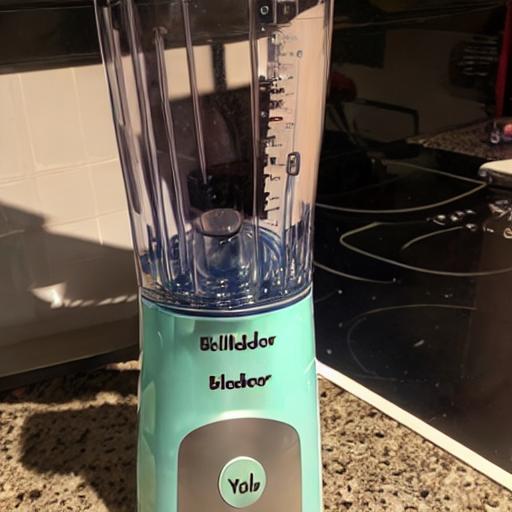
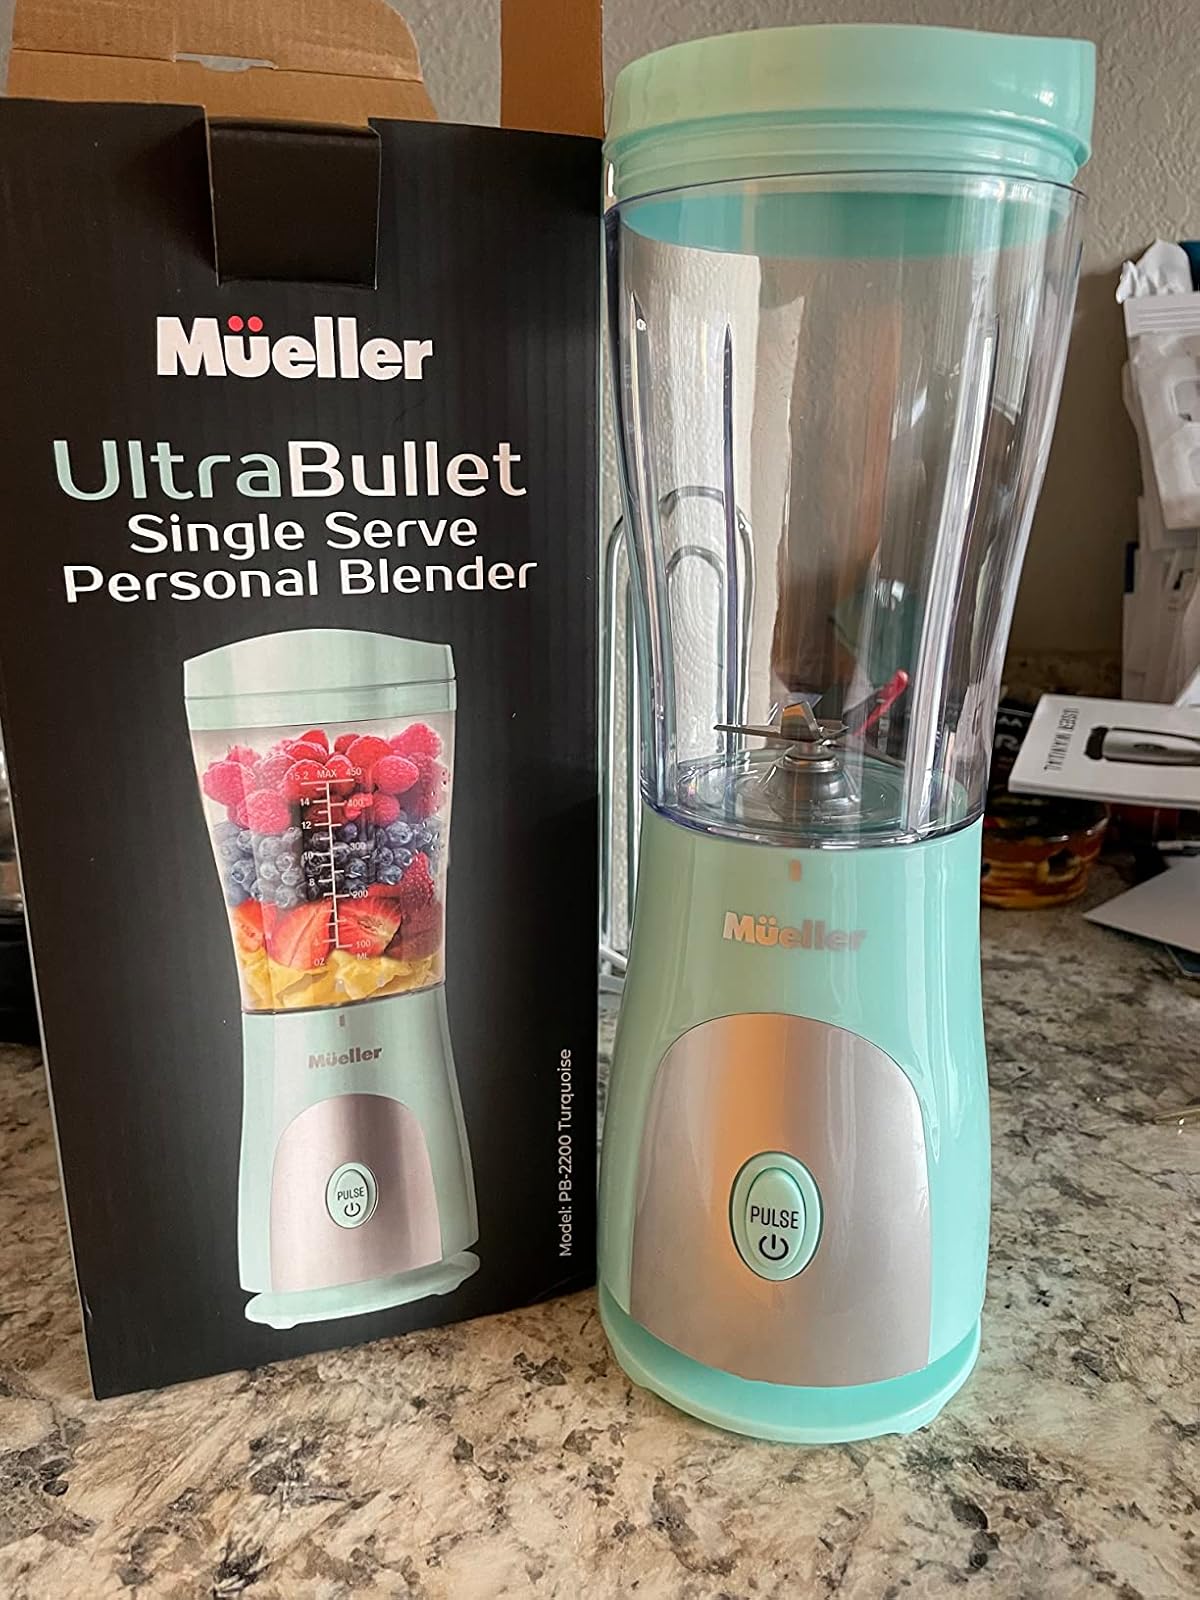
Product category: items_blender
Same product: no